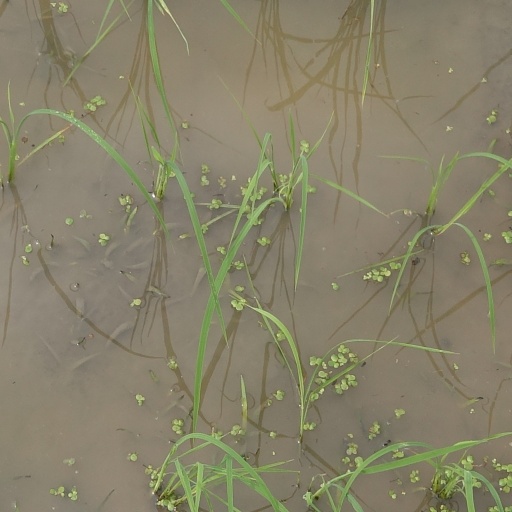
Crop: rice